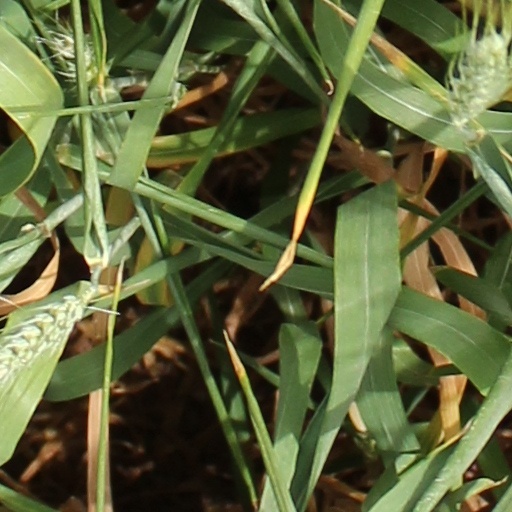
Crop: wheat